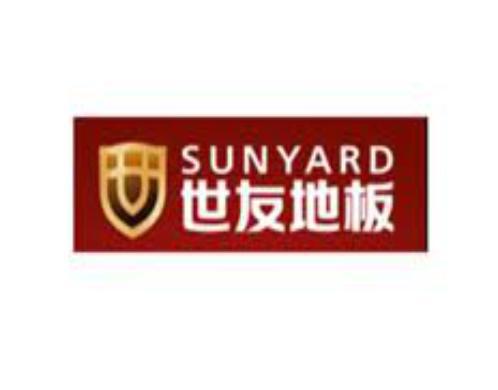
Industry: Necessities